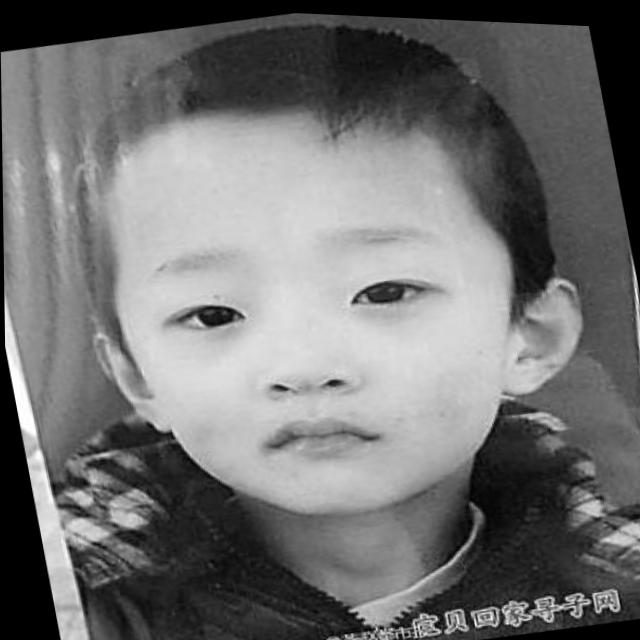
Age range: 0-12